Raëlism

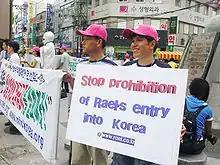
Raëlians protesting the South Korean government's 2003 ban on Raël entering the country

In 2001, Raël toured Asia, giving seminars. That year he married for a second time, to a 16-year-old ballet student. Raëlism discourages marriage, and this instance was done for expediency, because he had been questioned by customs officials when traveling with her across borders. They subsequently divorced but remained a couple. In November 2002, a local man vandalised the group's Jardins des Prophètes property, causing significant damage. Raël stated that this had been a preliminary test of the "Abraham Project," a joint operation between the Central Intelligence Agency and the French intelligence agencies to assassinate him using schizophrenics directed through mind control.